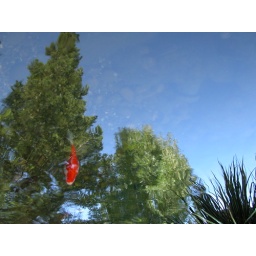
fish in tree reflection